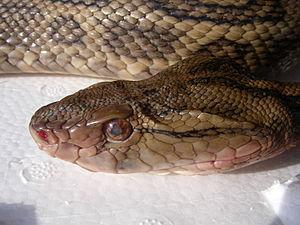
Protobothrops flavoviridis est une espèce de serpents de la famille des Viperidae.